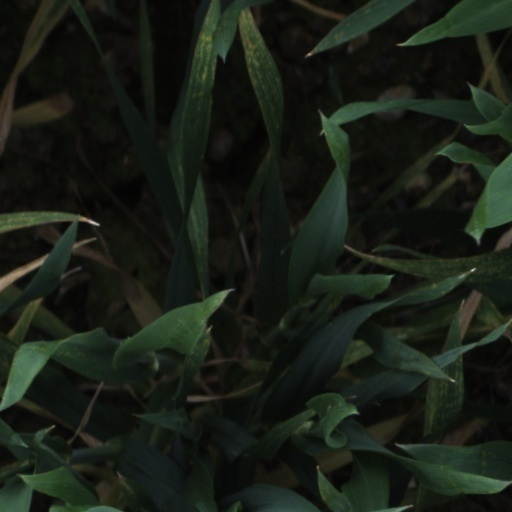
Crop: wheat